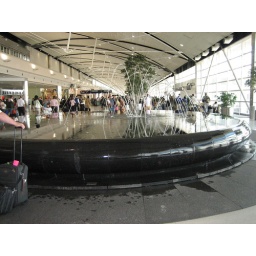
There's jumping water streams from the fountain. It looks pretty cool in action.